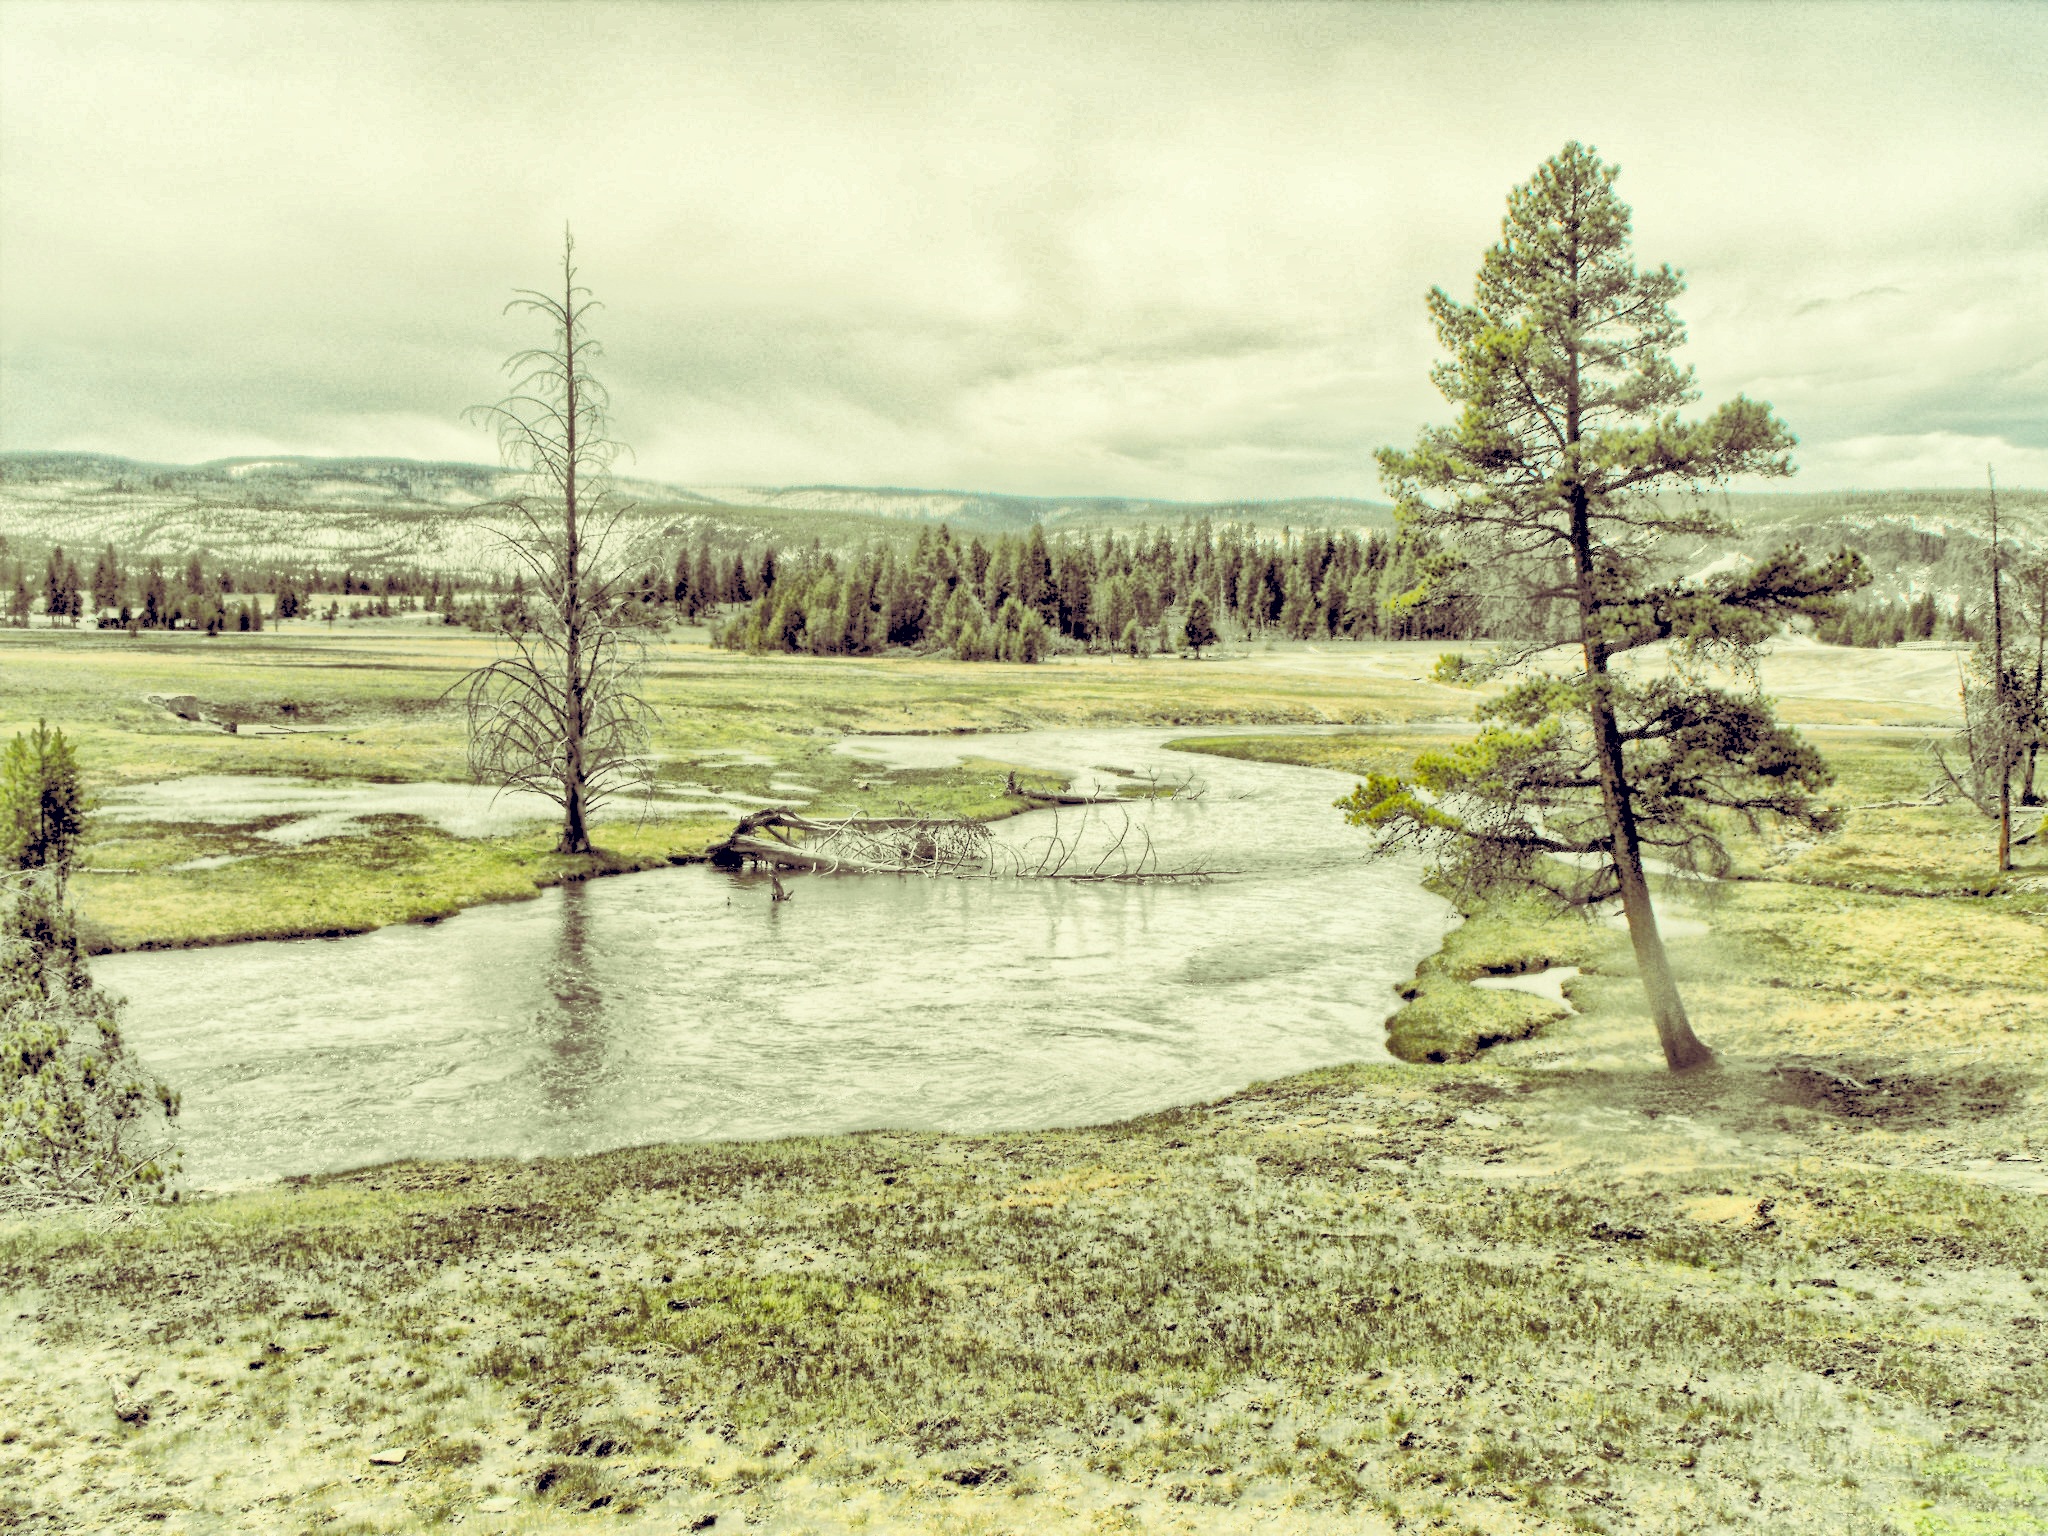
landscape, tree, nature, forest, grass, outdoor, marsh, wilderness, mountain, winter, light, sky, wood, sun, sunrise, sunset, field, meadow, sunlight, lake, river, country, summer, rural, spring, green, red, scenic, color, natural, autumn, park, scenery, blue, colorful, yellow, season, plain, sunny, bright, wetland, oak, scene, woodland, habitat, ecosystem, rural area, woody plant